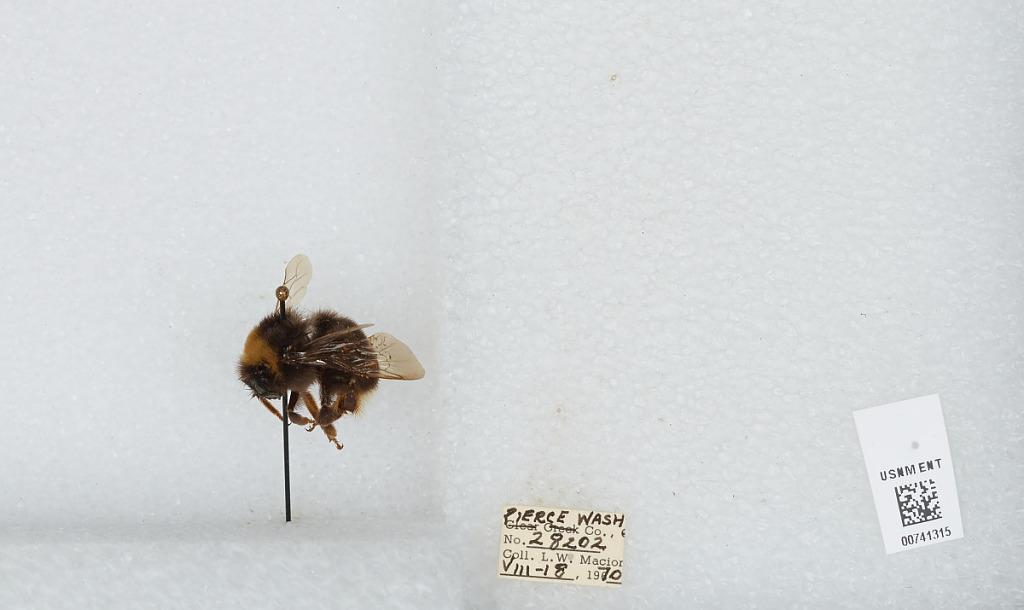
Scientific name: Bombus (Bombus) occidentalis Greene
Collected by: L. Macior
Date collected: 1970-8-18
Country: United States
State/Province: Washington
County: Pierce
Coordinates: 47.05, -122.12